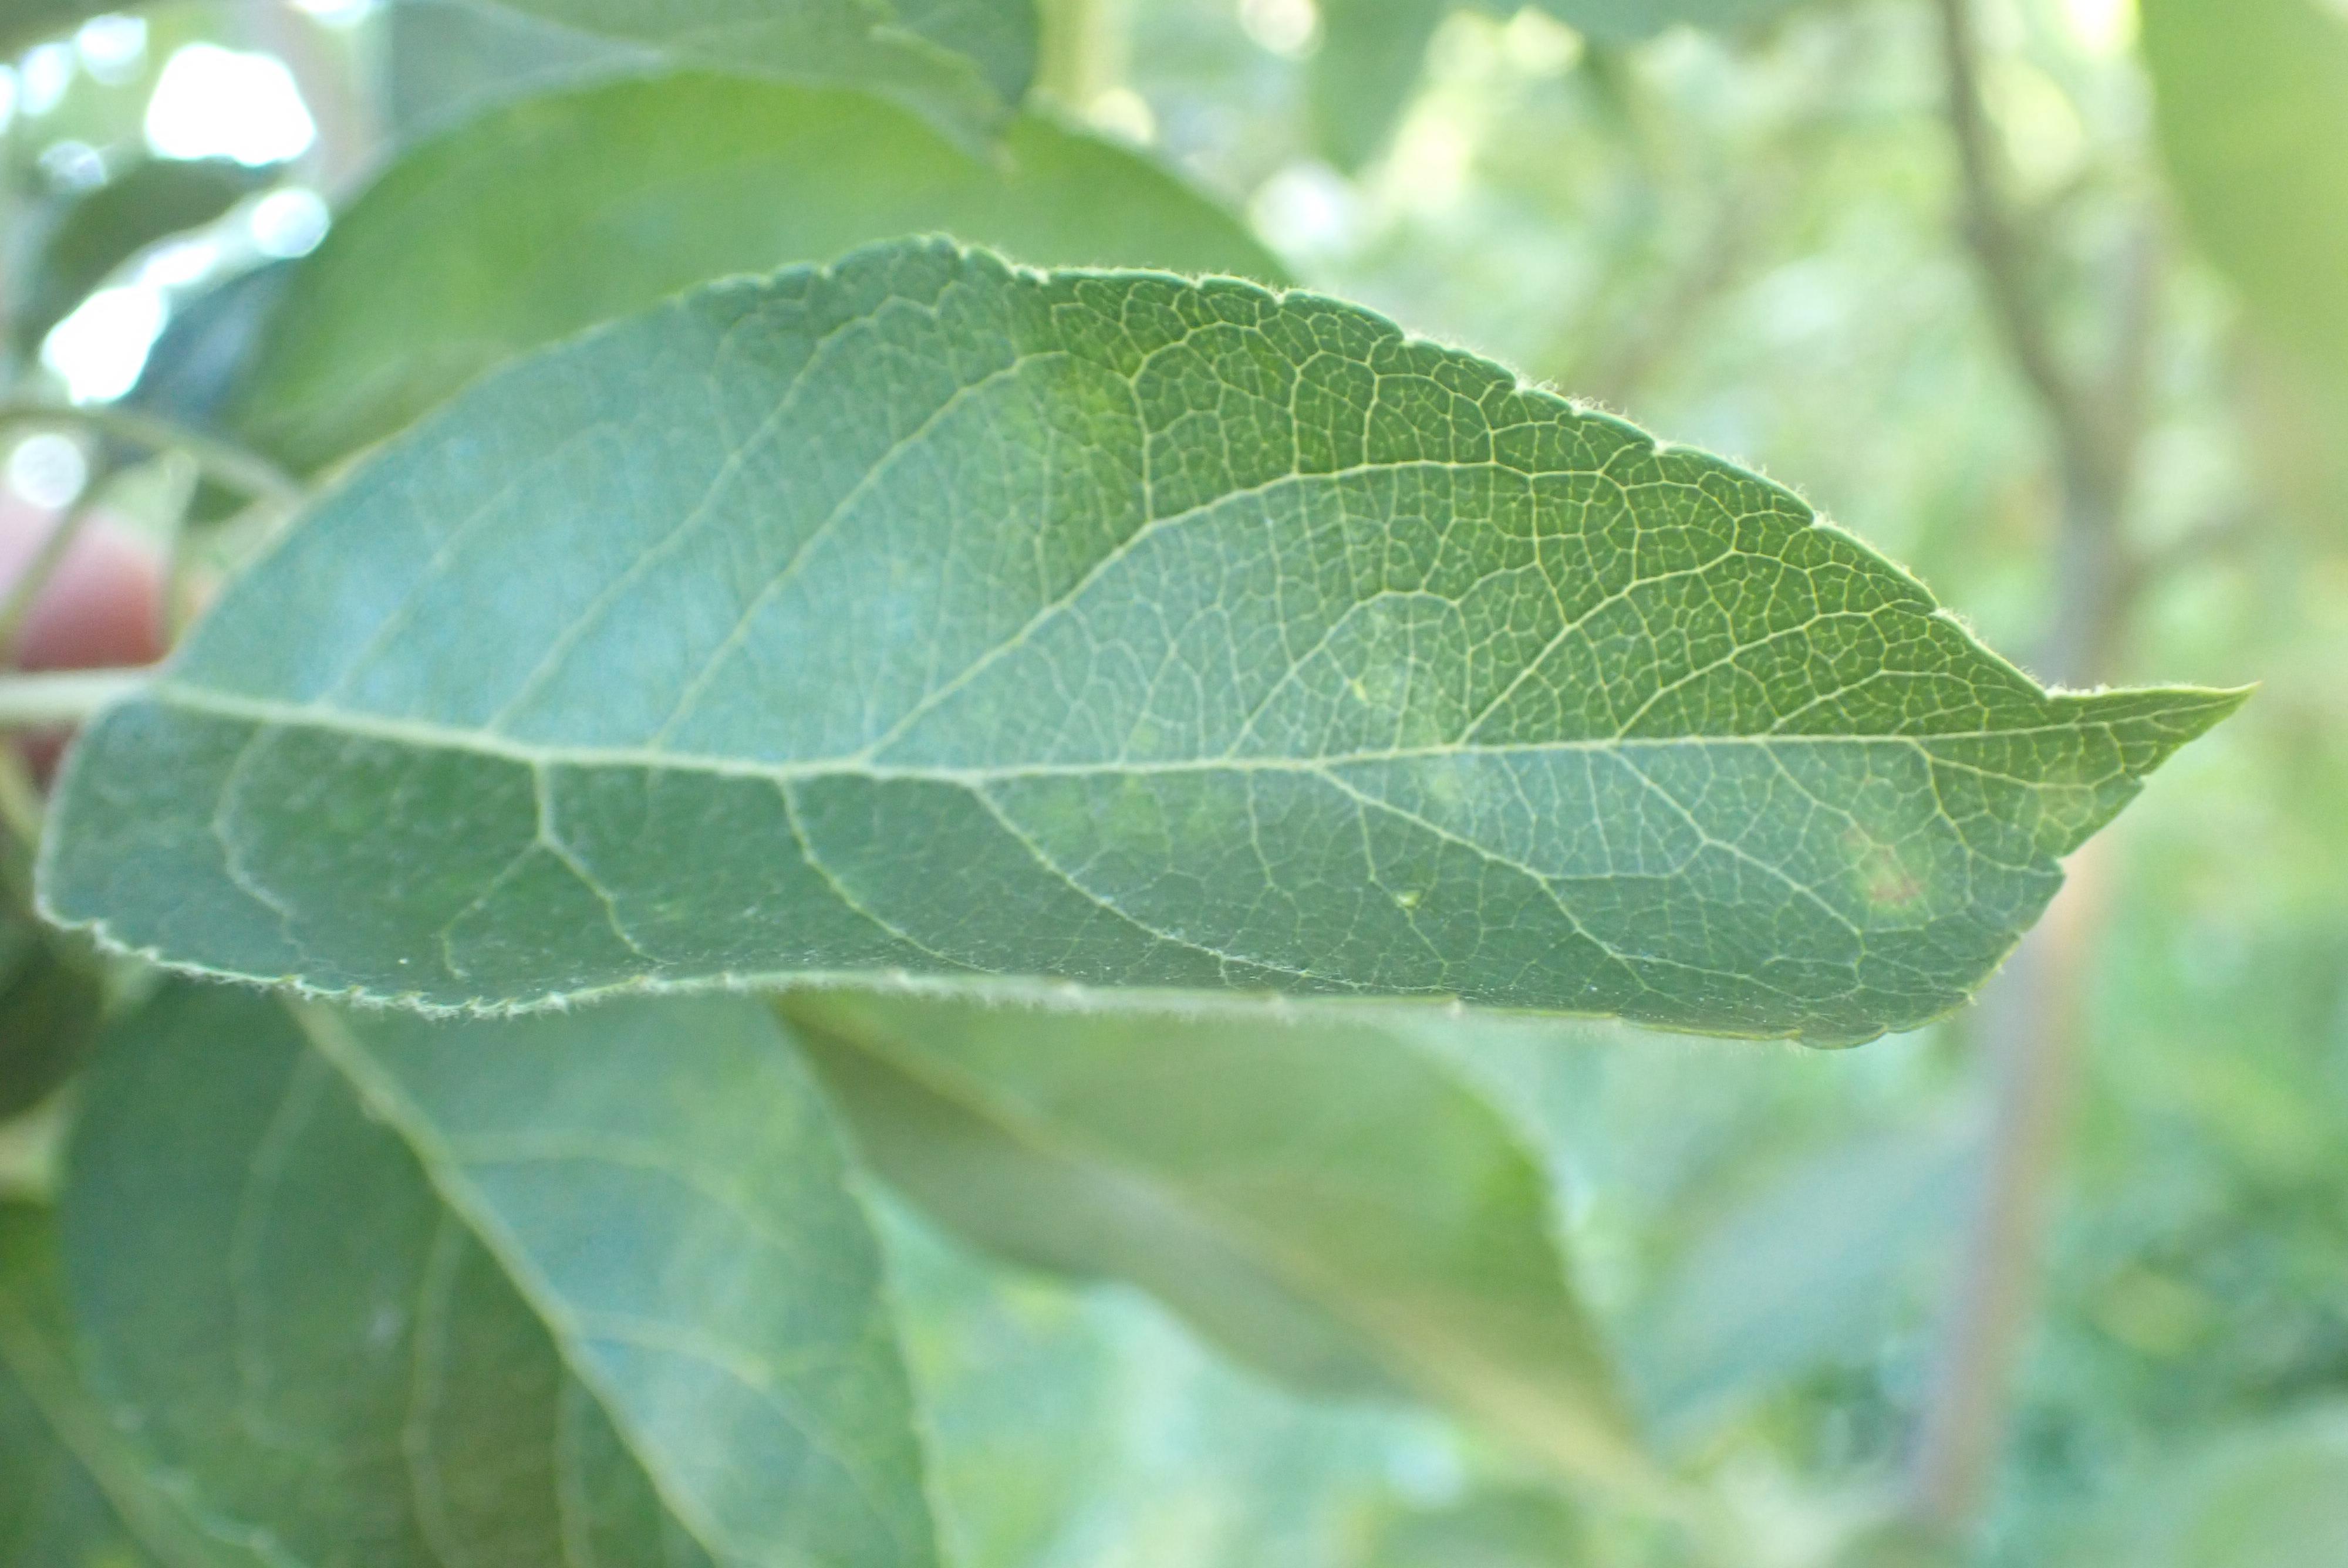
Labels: scab